LGBTQ rights in Spain

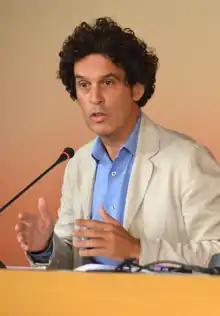
Politician Pedro Zerolo was one of the most important LGBT activists in the history of Spain and one of the biggest promoters of extending the right to marriage and adoption to same-sex couples in the country.

Between 1936 and 1939, right-wing, Catholic forces led by General Francisco Franco took over Spain, and Franco was dictator of the country until his death in 1975. Legal reforms in 1944 and 1963 punished same-sex sexual intercourse as "scandalous public behavior". In 1954, vagrancy laws were modified to declare that homosexuals are "a danger", equating homosexuality with proxenetism (procuring). The text of the law declared that the measures "are not proper punishments, but mere security measures, set with a doubly preventive end, with the purpose of collective guarantee and the aspiration of correcting those subjects fallen to the lowest levels of morality. This law is not intended to punish, but to correct and reform". However, the way the law was applied was clearly punitive and arbitrary: police would often use the vagrancy laws against suspected political dissenters, using homosexuality (actual or perceived) as a way to go around the judicial guarantees.